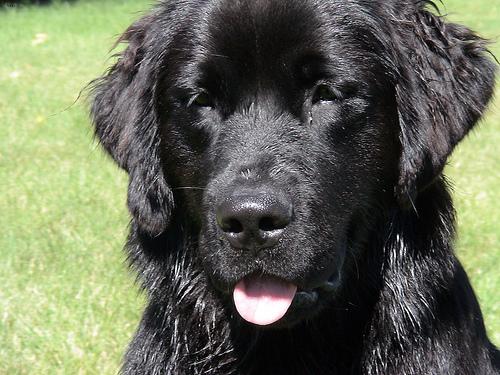
Breed: newfoundland